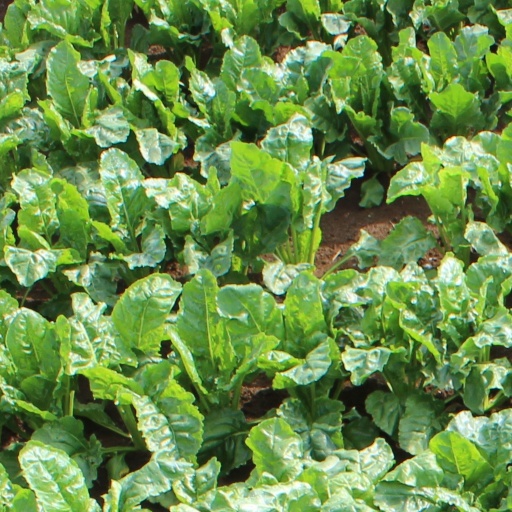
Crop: sugar beet